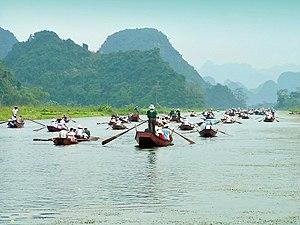
La Pagode des Parfums est un vaste complexe de temples et sanctuaires bouddhistes construits dans les montagnes calcaires de Huong Tich. C'est le site d'une fête religieuse qui attire un grand nombre de pèlerins de tout le Vietnam. Le centre du temple de Huong se trouve dans la commune de Huong Son, district de Mỹ Đức, ancienne province de Hà Tây. Le centre de ce complexe est le temple du parfum, également connu sous le nom de Chua Trong, situé dans la grotte de Huong Tich.